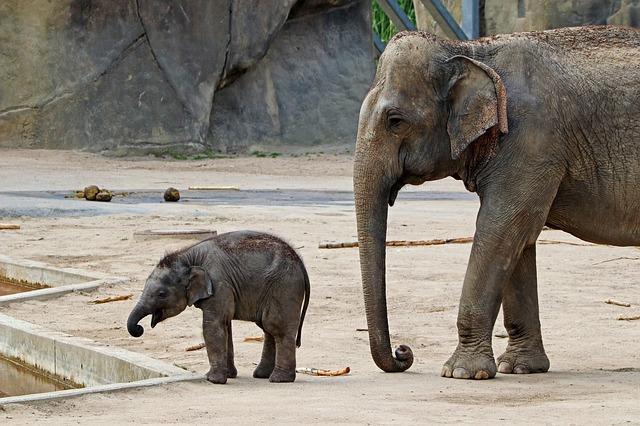
elephant